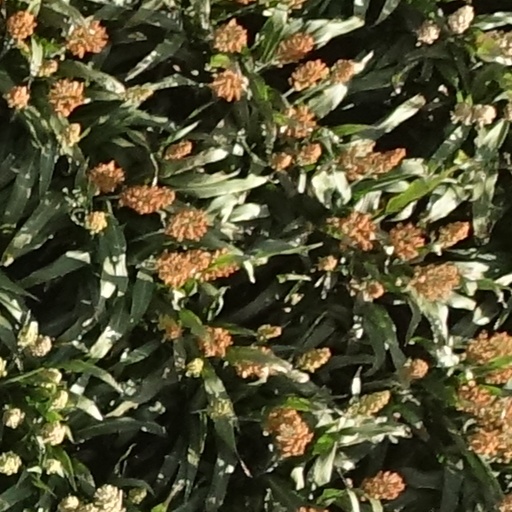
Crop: sorghum